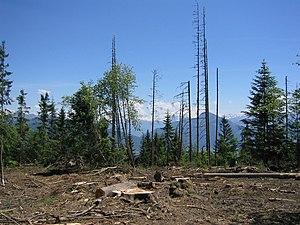
Coupe de bois dans une exploitation forestière (Haute-Savoie, France)
Selon l'inventaire forestier national, la forêt en France métropolitaine couvre 17 millions d'hectares soit 170 000 km². Cela correspond à un taux de boisement de 29,7 % du territoire proche du taux mondial et qui est en progression. Elle comprend 136 espèces d'arbres.
Une forêt ou un massif forestier est une étendue boisée, relativement grande, constituée d'un ou plusieurs peuplements d'arbres, arbustes et arbrisseaux, et aussi d'autres plantes indigènes associées. Les définitions du terme « forêt » sont nombreuses en fonction des latitudes et des usages.